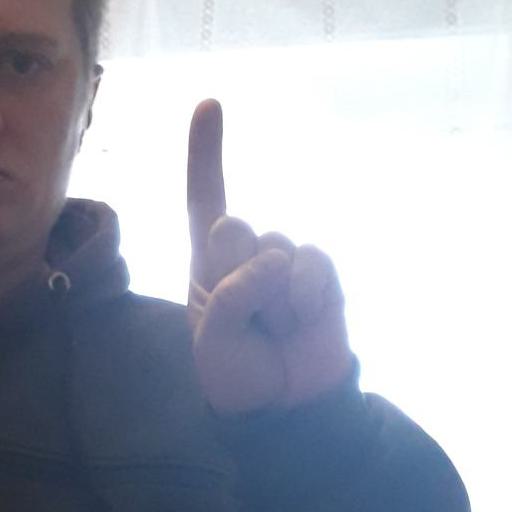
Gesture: one